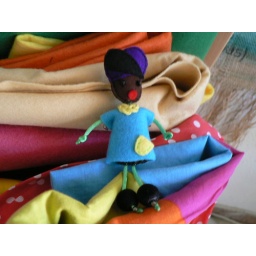
black lady in blue